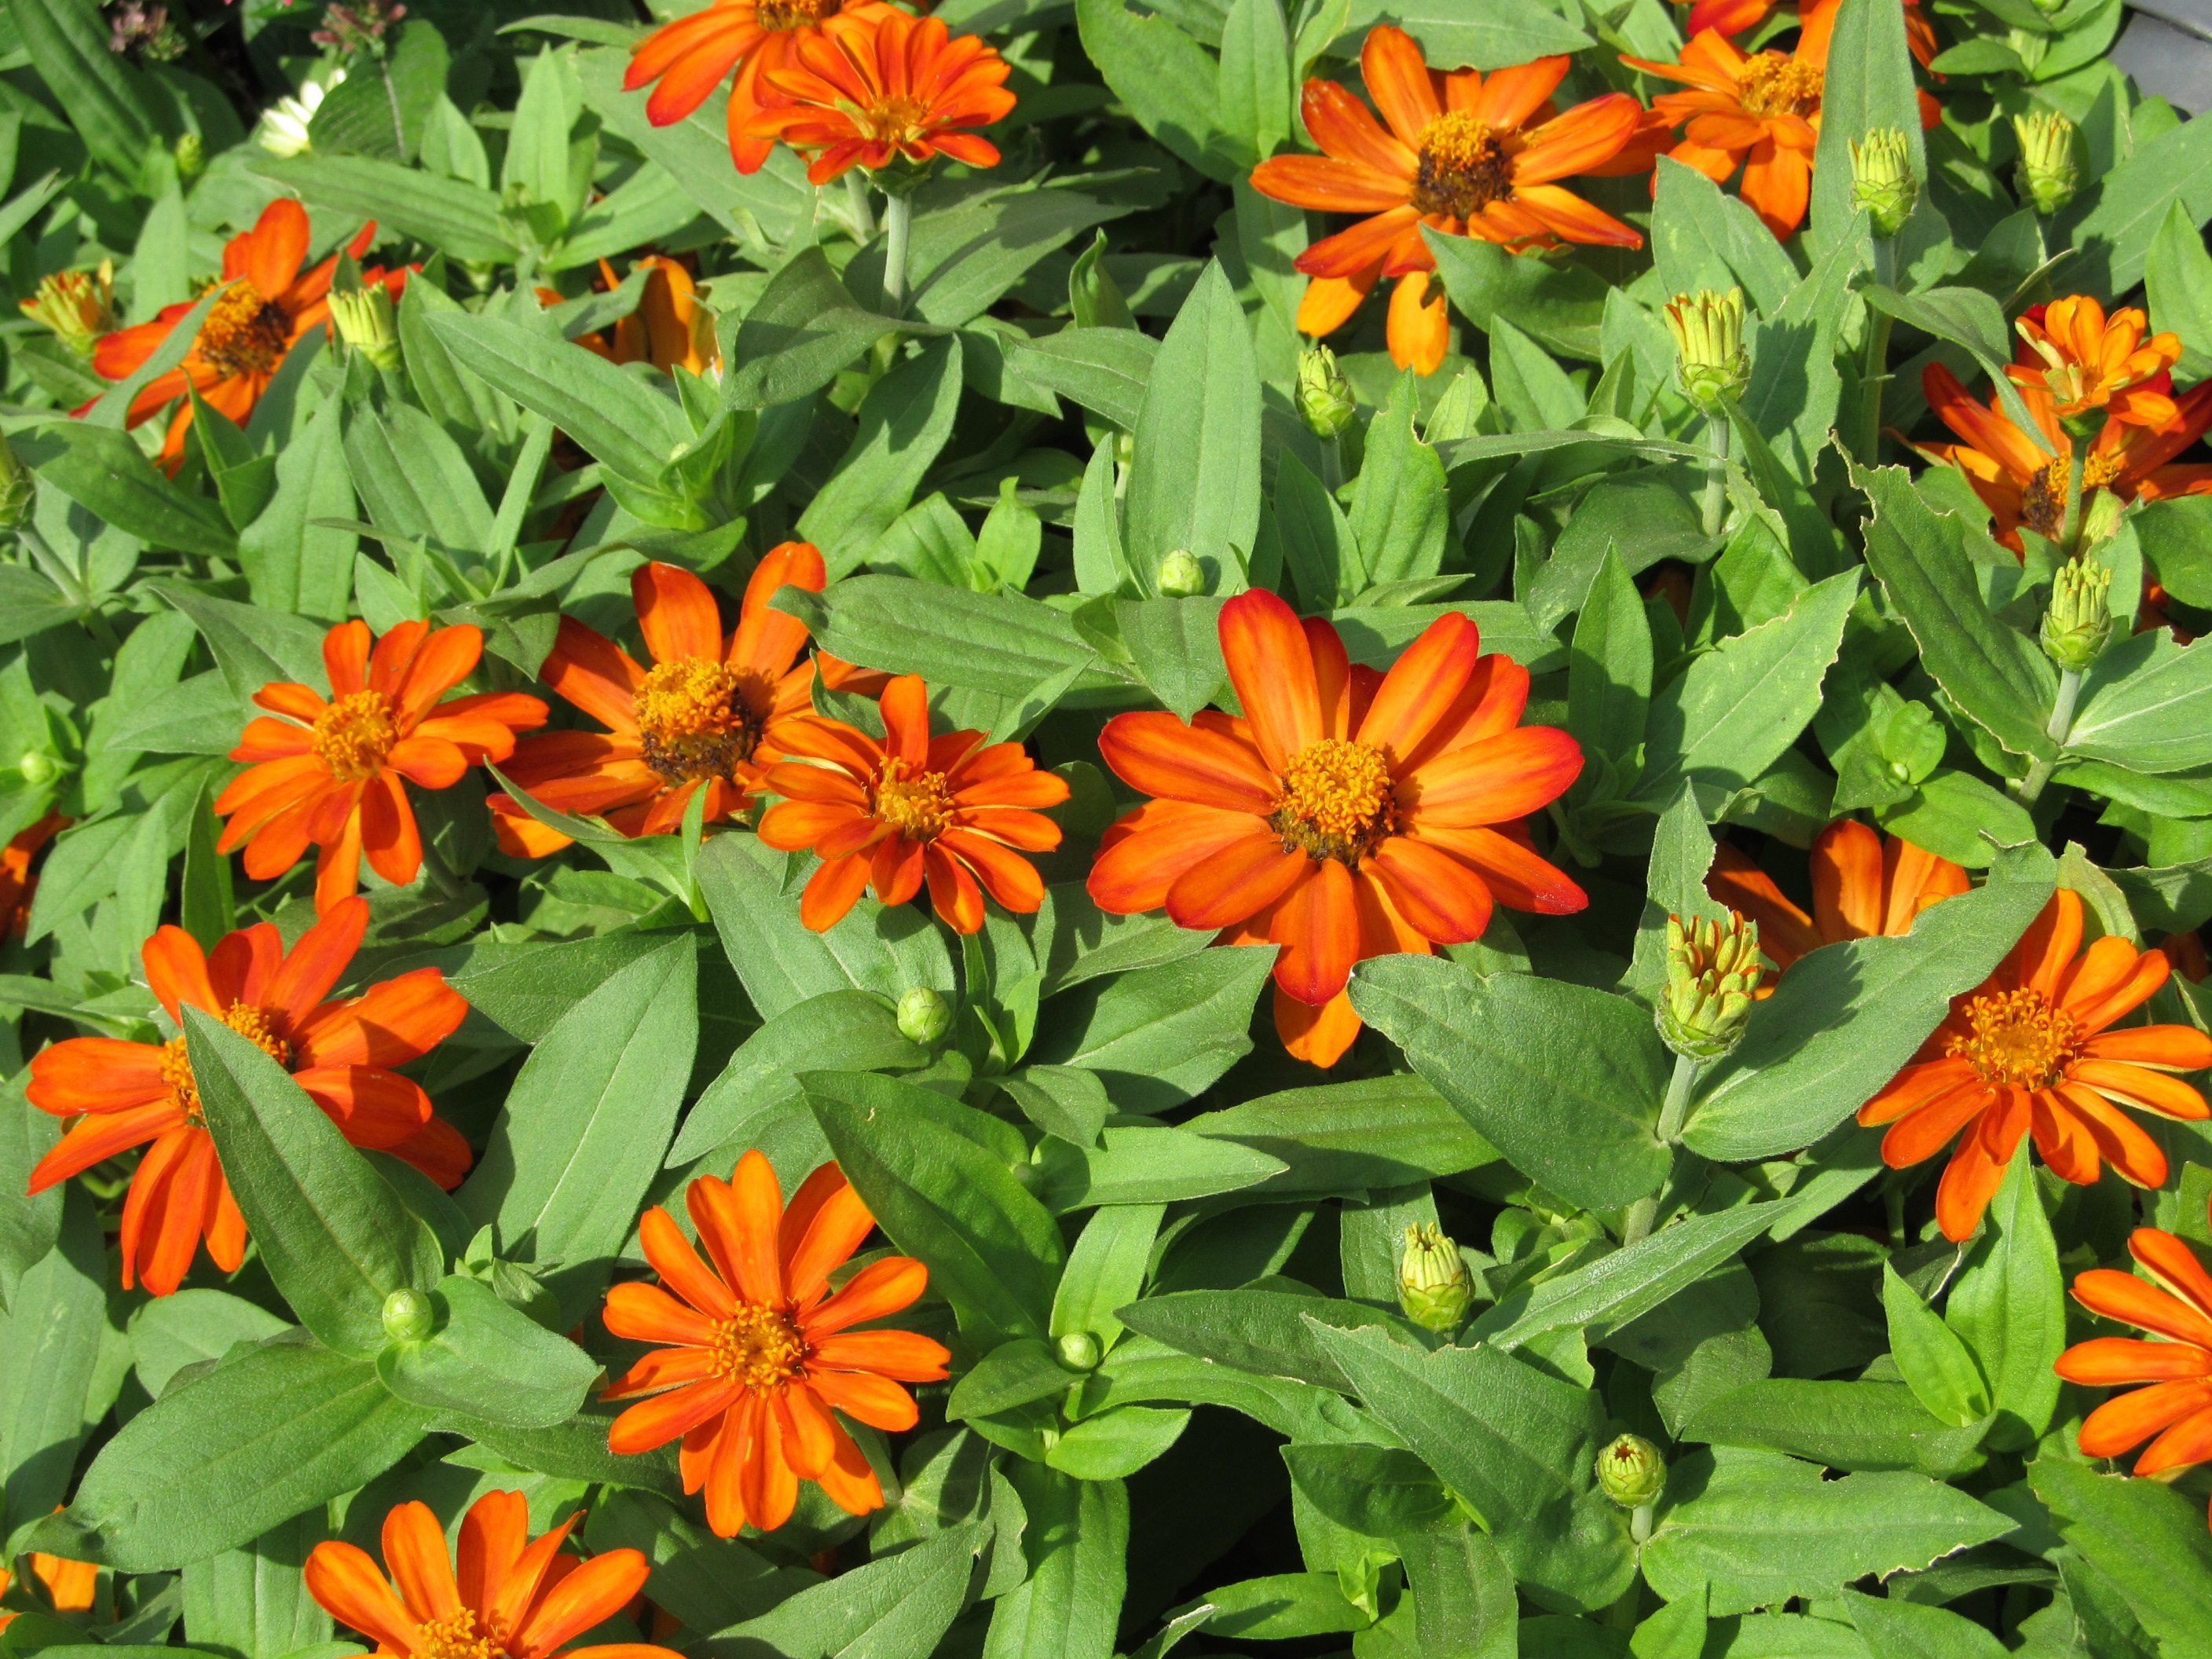
plant, flower, orange, green, herb, small, botany, colorful, flora, wildflower, flowers, close up, landscaping, blossoms, beautiful, flowering plant, daisy family, calendula, annual plant, land plant